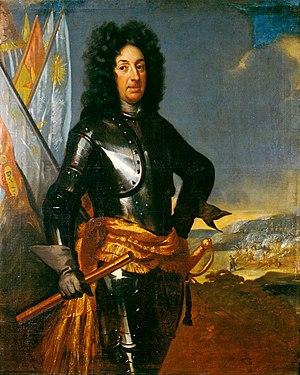
Adam Ludvig Lewenhaupt, né à Copenhague le 15 avril 1659, mort le 12 février 1719, était un général suédois.